Transport in Iran

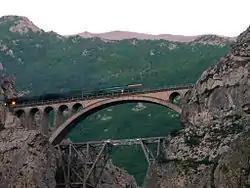
Veresk Bridge

The Tehran Metro is a rapid transit system in Tehran carrying 5 million passengers a day and consisting of seven lines that run a total of 200 kilometres (~120 mi) with two further lines under construction. The metro will have a final length of 430 kilometres (270 mi) once all nine lines are constructed by 2028. Metro services run from 5:30 to 23:00 throughout the city and the ticket price is 3,000-8,000 IRR ($0.10-$0.30 USD) and is based on distance of the trip.